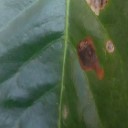
Label: Miner